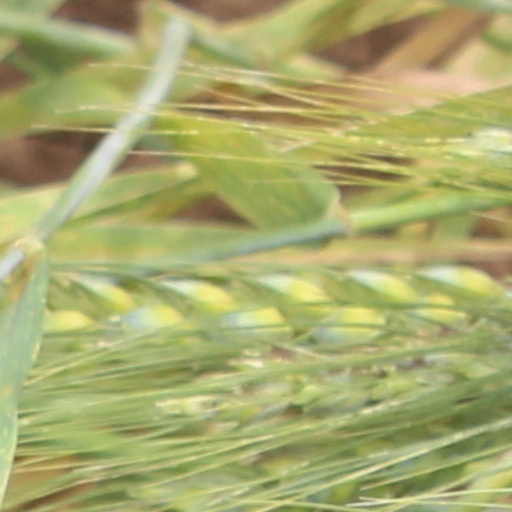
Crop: wheat